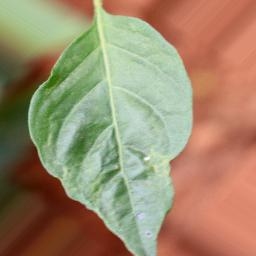
Label: mites_and_trips